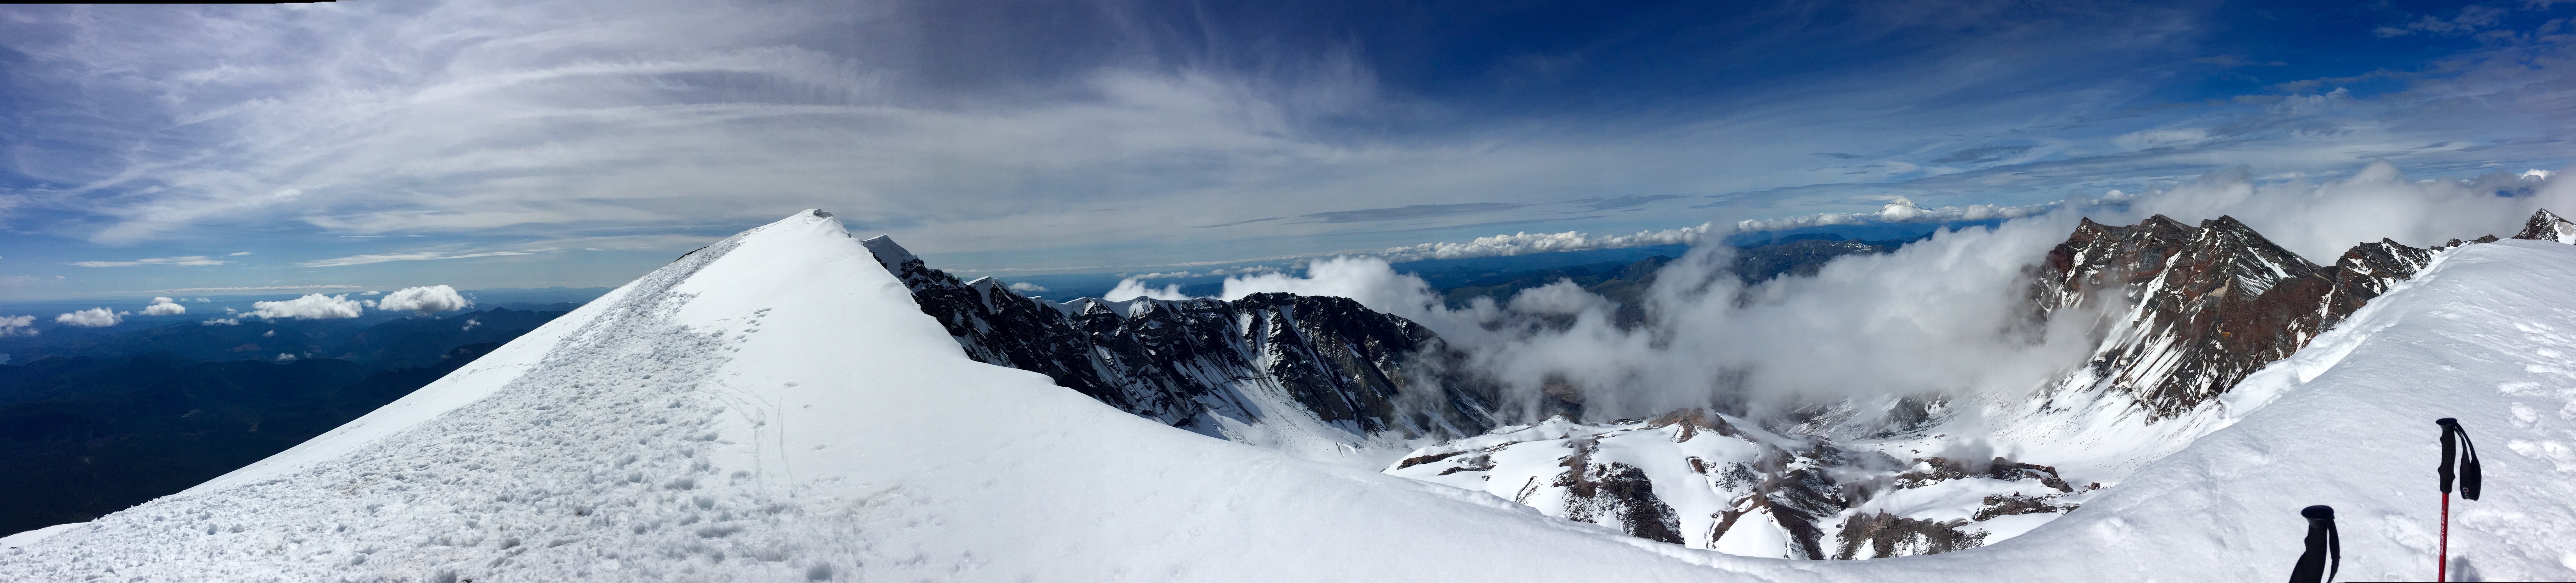
mountain, adventure, mountain range, extreme sport, skiing, mountaineering, winter sport, sports, alps, piste, geological phenomenon